Sport in Spain

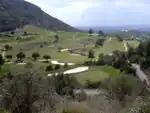
Golf course in Mallorca, a popular sport destination in Spain.

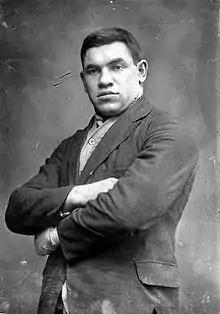
Paulino Uzkudun, Spanish heavyweight boxer.

Spain host various Grand Prix motorcycle racing events as the Catalan motorcycle Grand Prix, the Spanish motorcycle Grand Prix, the Aragon motorcycle Grand Prix, and the Valencian Community motorcycle Grand Prix, these events have received high attendance numbers.